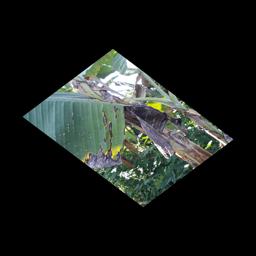
Label: BLACK SIGATOKA